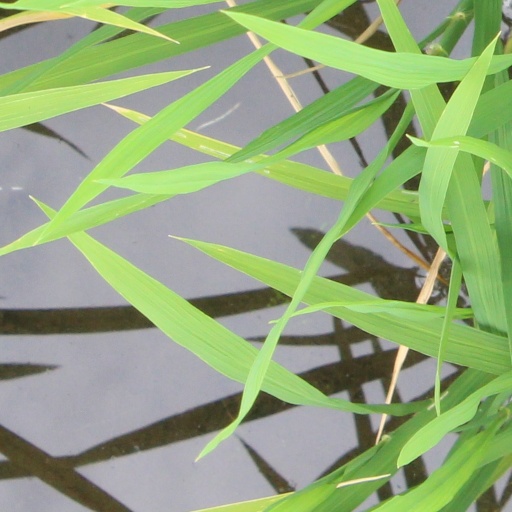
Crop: rice